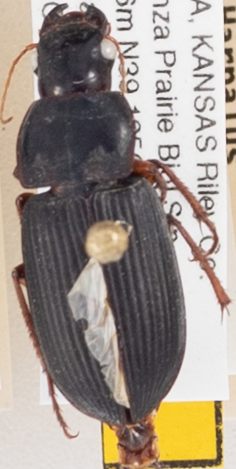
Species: Harpalus pensylvanicus
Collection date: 2021-09-15
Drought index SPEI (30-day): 0.39
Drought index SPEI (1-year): -0.24
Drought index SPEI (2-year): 0.072